Dong Son village

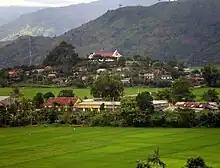

Đông Sơn village is a small village on the banks of the Mã River in Hàm Rồng ward, Thanh Hóa city, Thanh Hóa Province. The village is best known for the discovery in 1924 of artifacts of what was later named Đông Sơn culture.